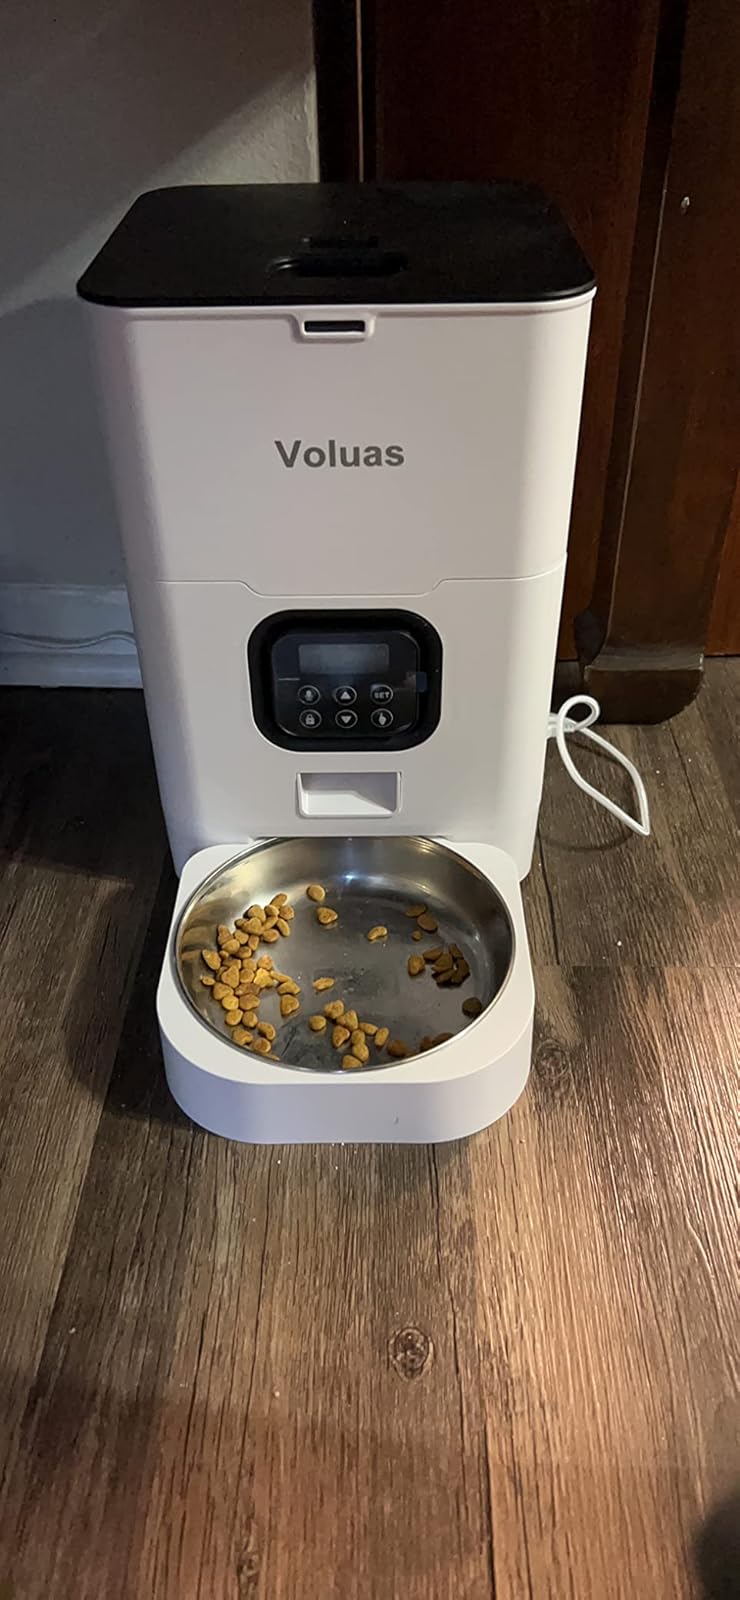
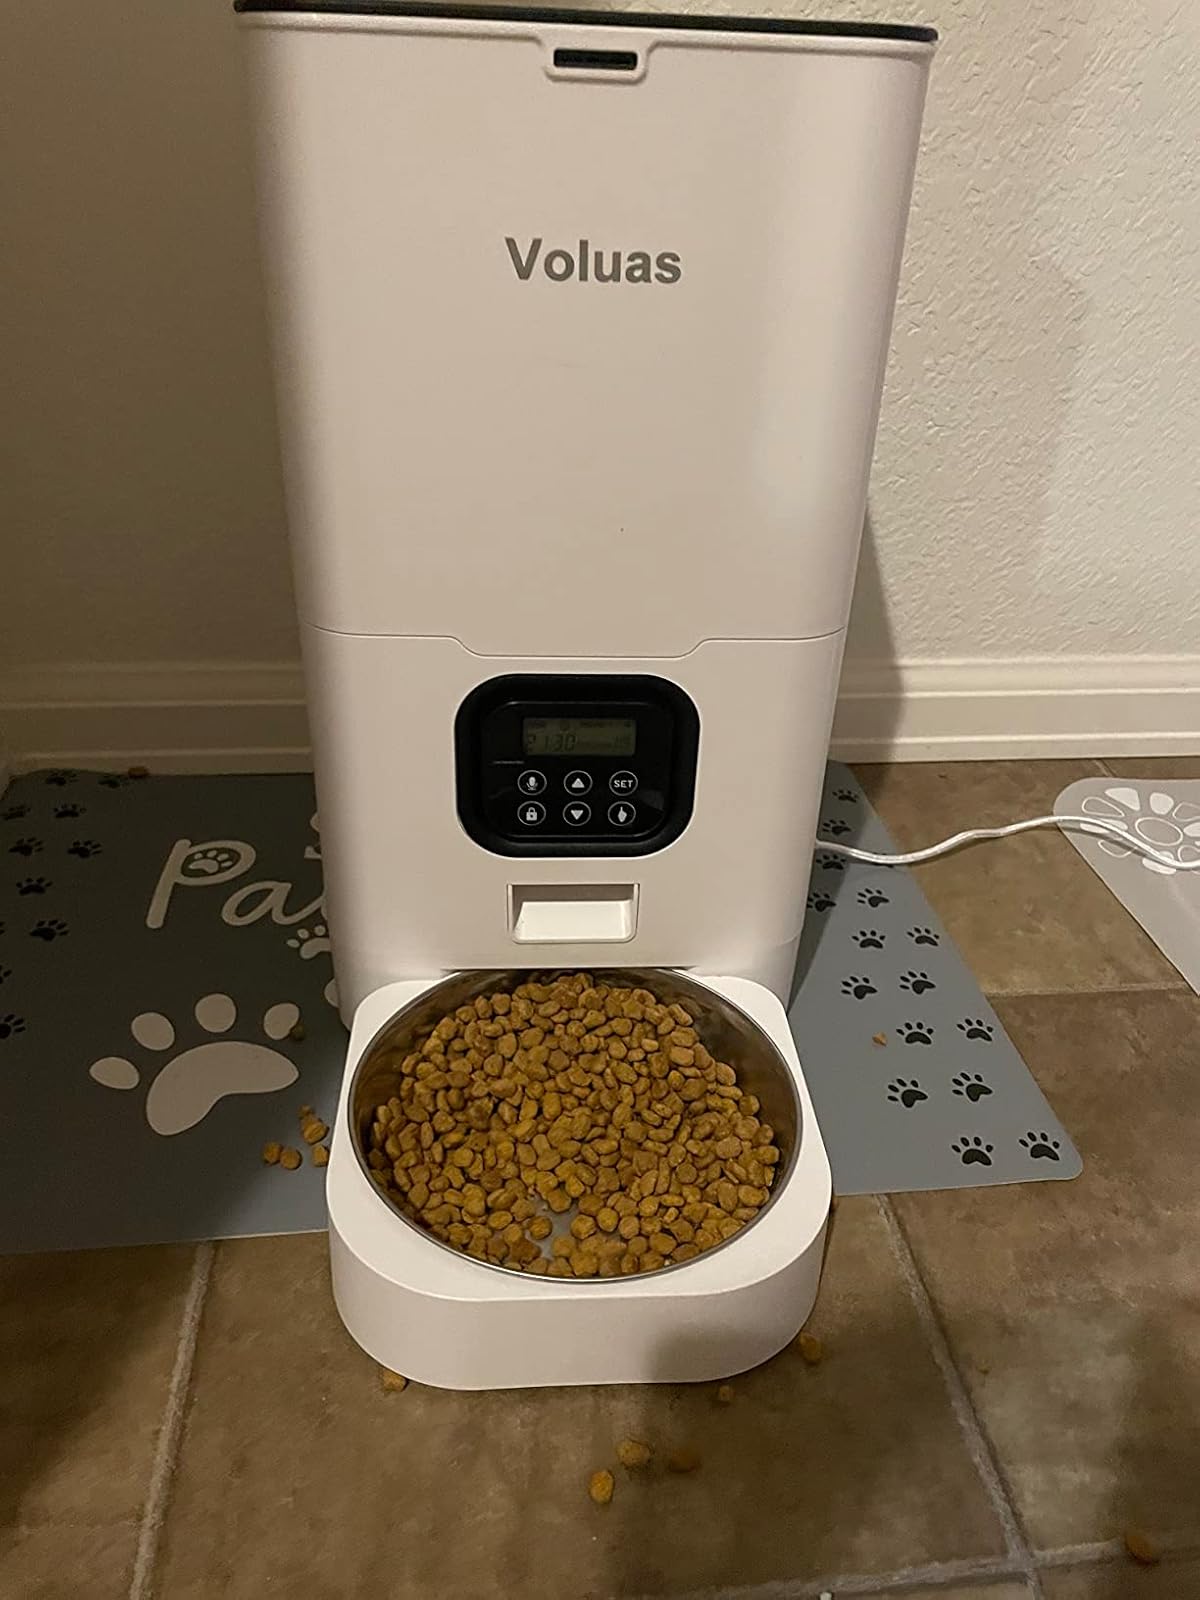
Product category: items_feeder
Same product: yes